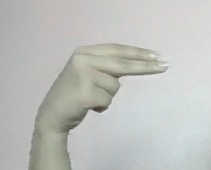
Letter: ain